The Last Book in the Universe

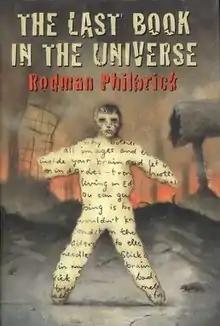
First edition

The Last Book in the Universe is a 2000 post-apocalyptic science fiction novel by Rodman Philbrick. Set in a cyberpunk dystopia, its protagonist and narrator is a teenage boy named Spaz who has epilepsy.